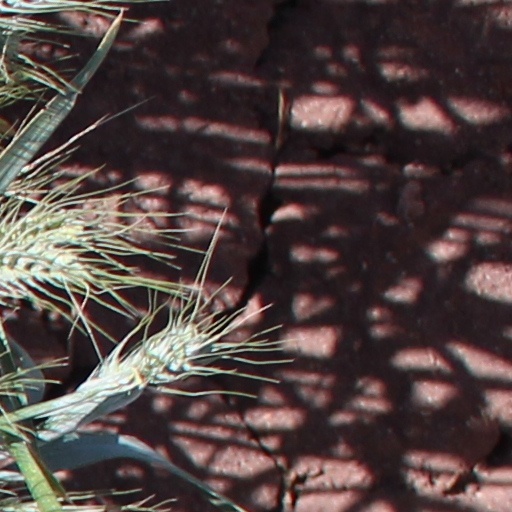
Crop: wheat